New York Workers School

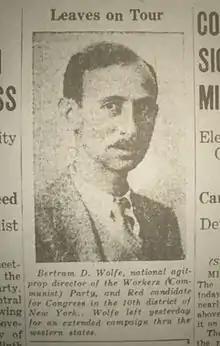
The Communist Party's National Agit-Prop Director Bertram D. Wolfe headed the New York Workers School throughout the 1920s.

Each term at the school began with publication of an "Announcement of Classes". The school launched in the fall of 1923 with a total of 12 courses as part of its curriculum, including Marxism, the history of international workers' movement, tactics of the Communist International, as well as "Biologic and Social Evolution." In addition, courses in elementary and advanced English were offered for the benefit of the Communist movement's largely immigrant membership, as well as courses on "speech improvement" (the elimination of accents) and "platform speaking".